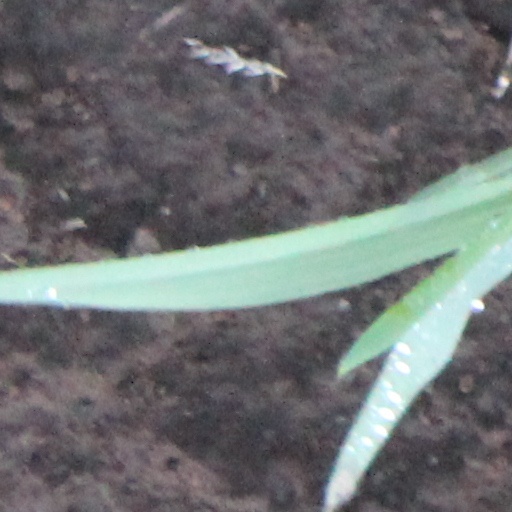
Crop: wheat